2000s in music

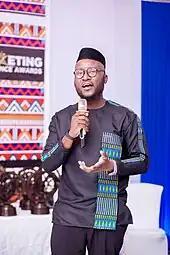

Taiwanese boy band F4's first big hit "Meteor Rain", from the album of the same name, established them as the dominant boyband of the first half of the decade. The four members of F4 also had solo hits, such as Jerry Yen's "One Metre", Vanness Wu's "My Friend" (an adaptation of the Robert Burns poem "Auld Lang Syne"), Ken Chu's "Never Stopping", and Vic Chou's "Make a wish".